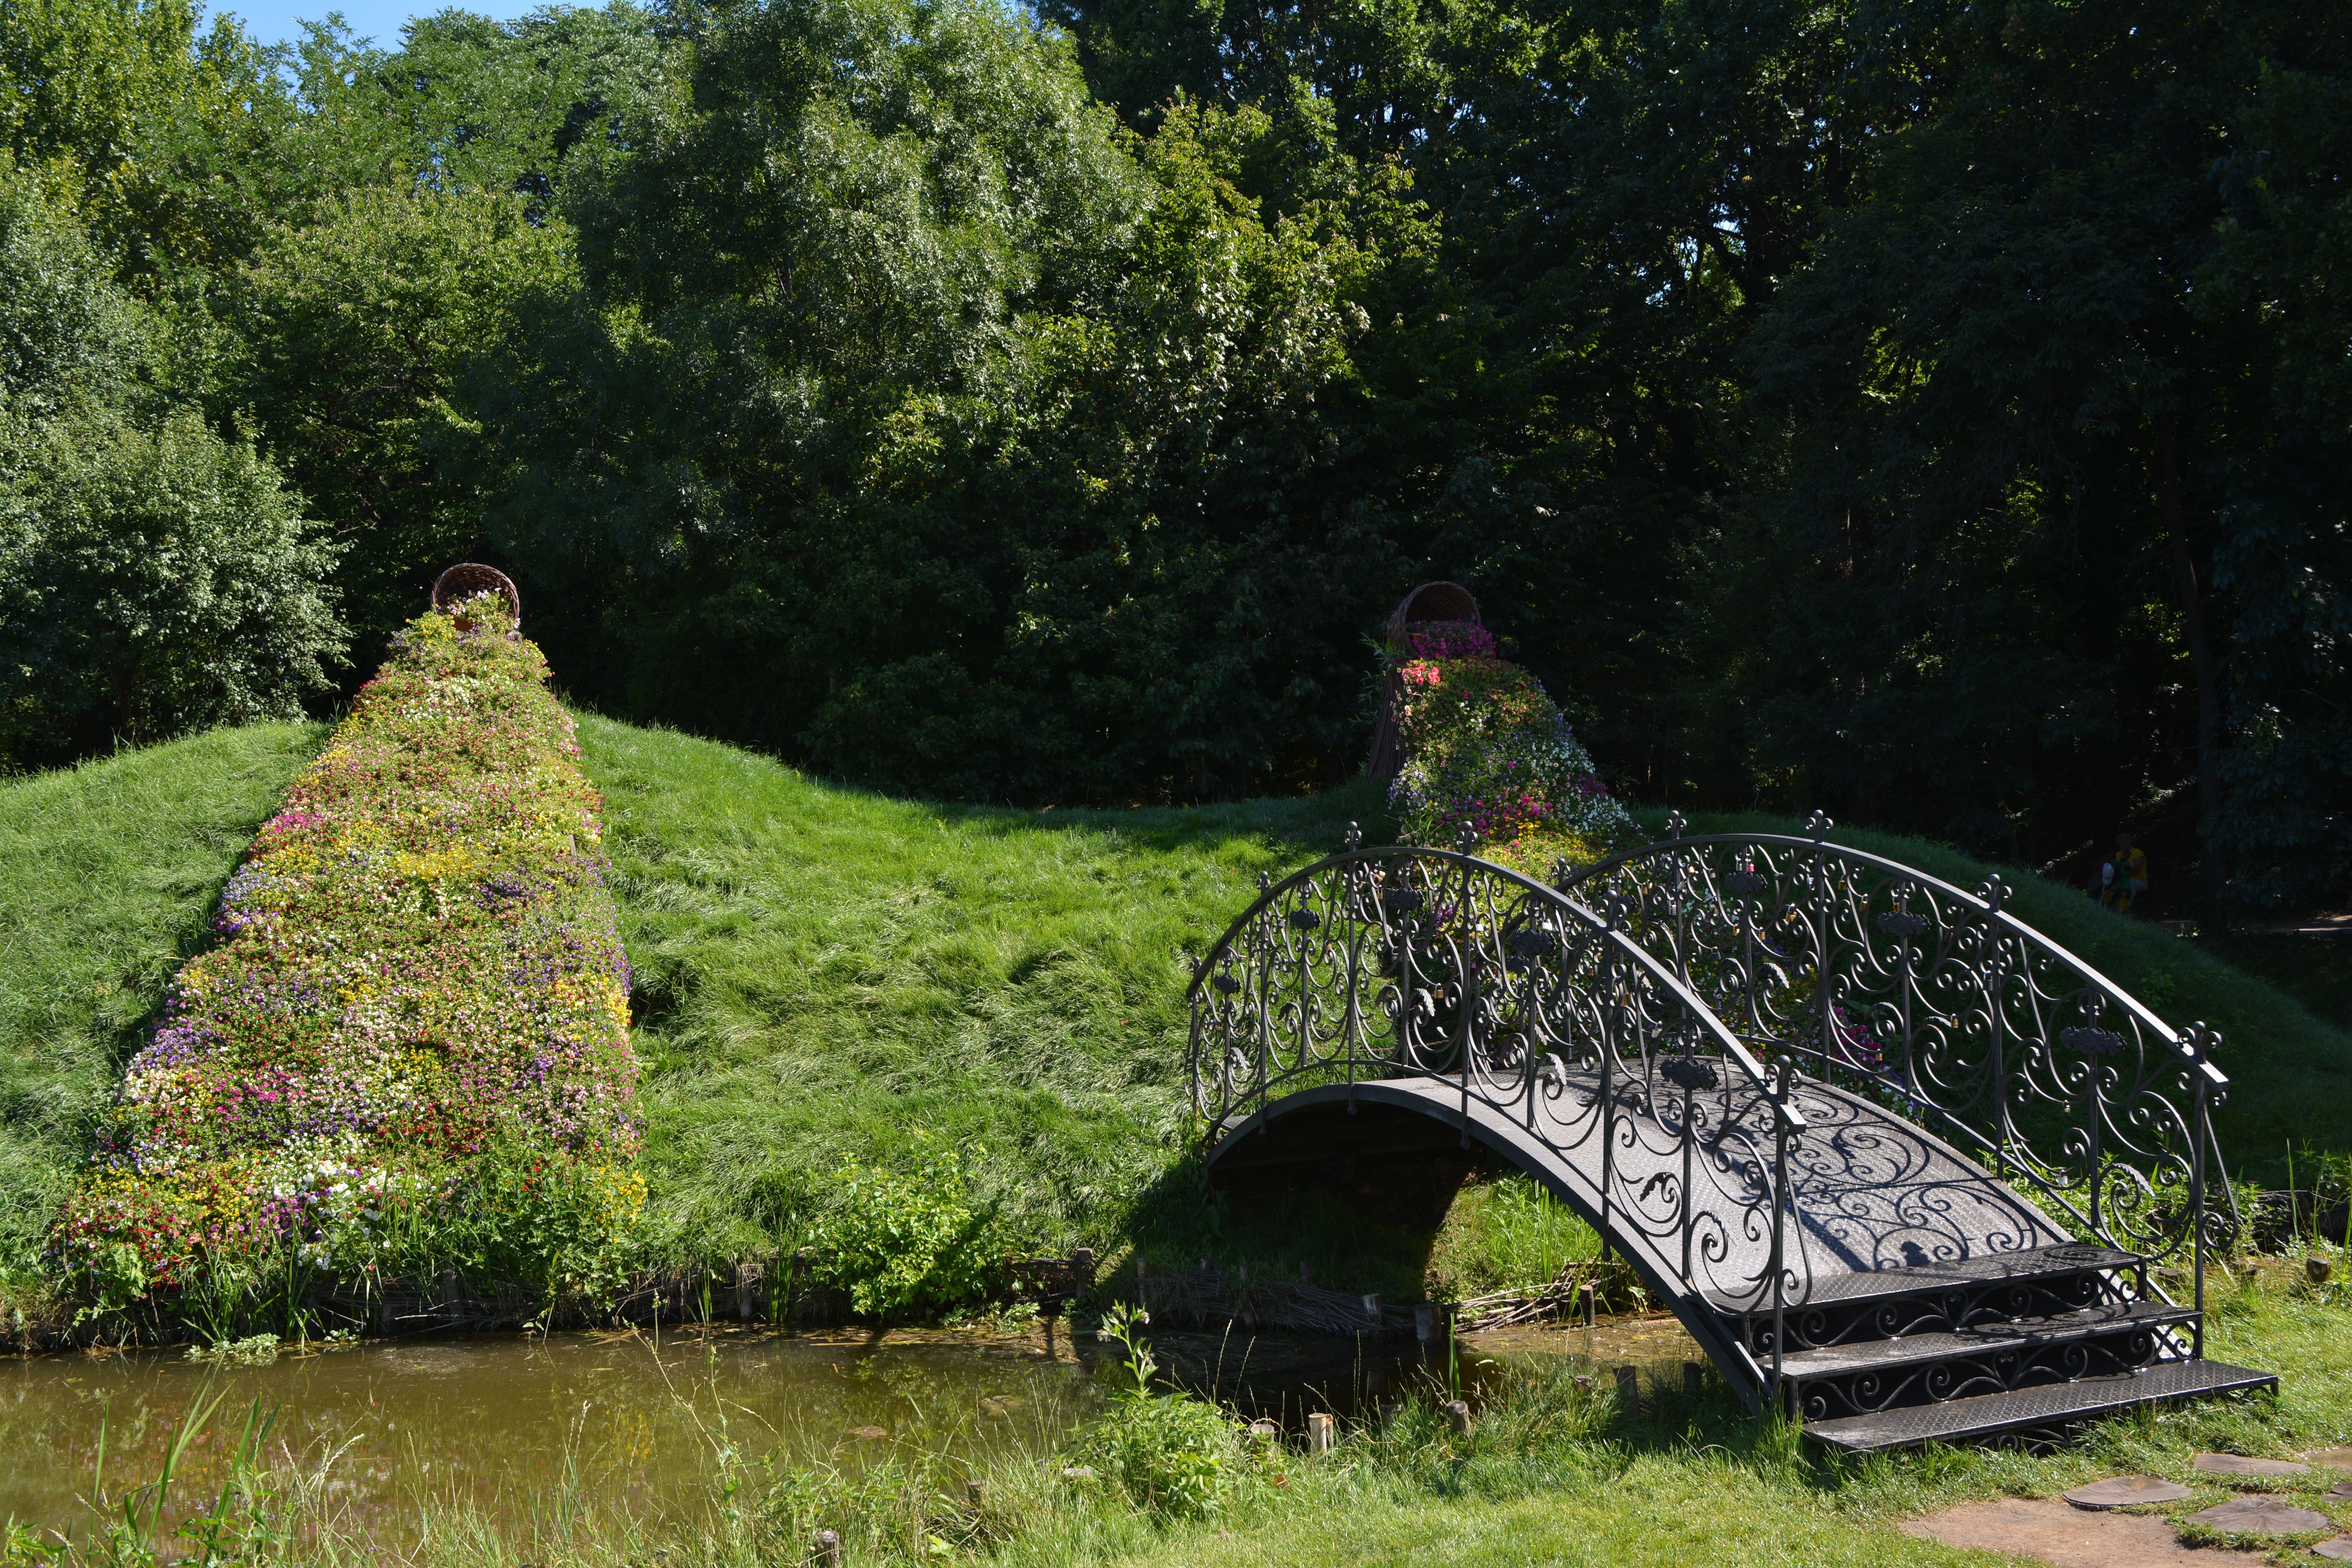
tree, forest, grass, bridge, lawn, flower, lake, river, flow, jungle, island, botany, garden, waterway, shrub, beauty, botanical garden, rural area, furbished